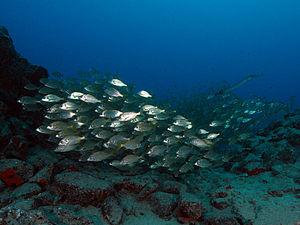
Pomadasys est un genre de poissons de la famille des Haemulidae.